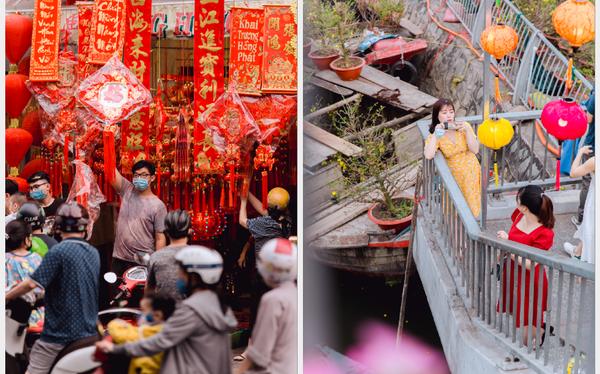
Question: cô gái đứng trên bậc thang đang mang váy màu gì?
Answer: cô gái mang váy màu đỏ